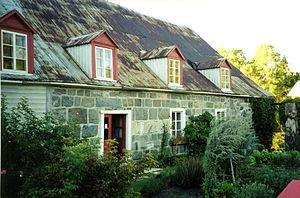
Moulin de la rivière Trois-Saumons, situé à Saint-Jean-Port-Joli (Chaudière-Appalaches, Québec. Moulin à eau
Le moulin à eau de la rivière Trois-Saumons de Saint-Jean-Port-Joli est l'un des derniers moulins à eau du Québec au Canada.